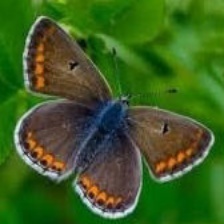
Species: BROWN ARGUS
Butterfly family (ImageNet category): lycaenid_butterfly